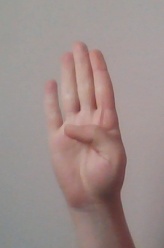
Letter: kaaf